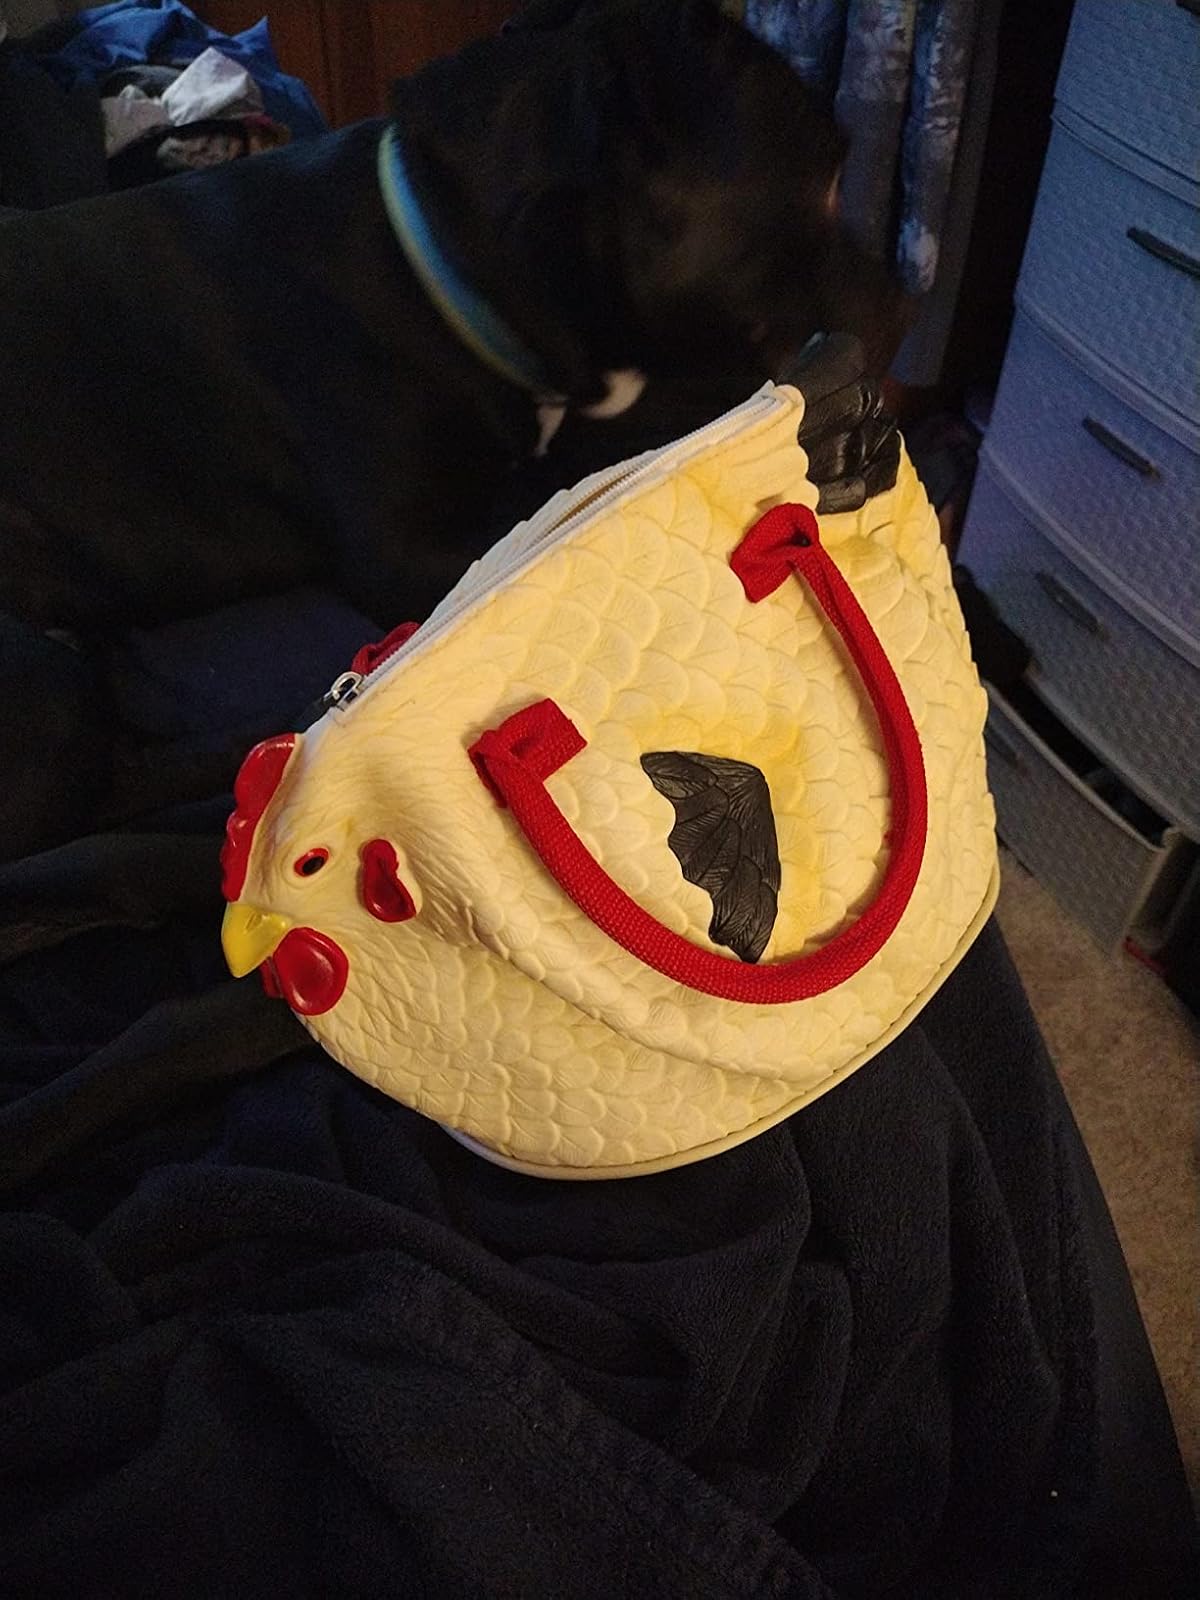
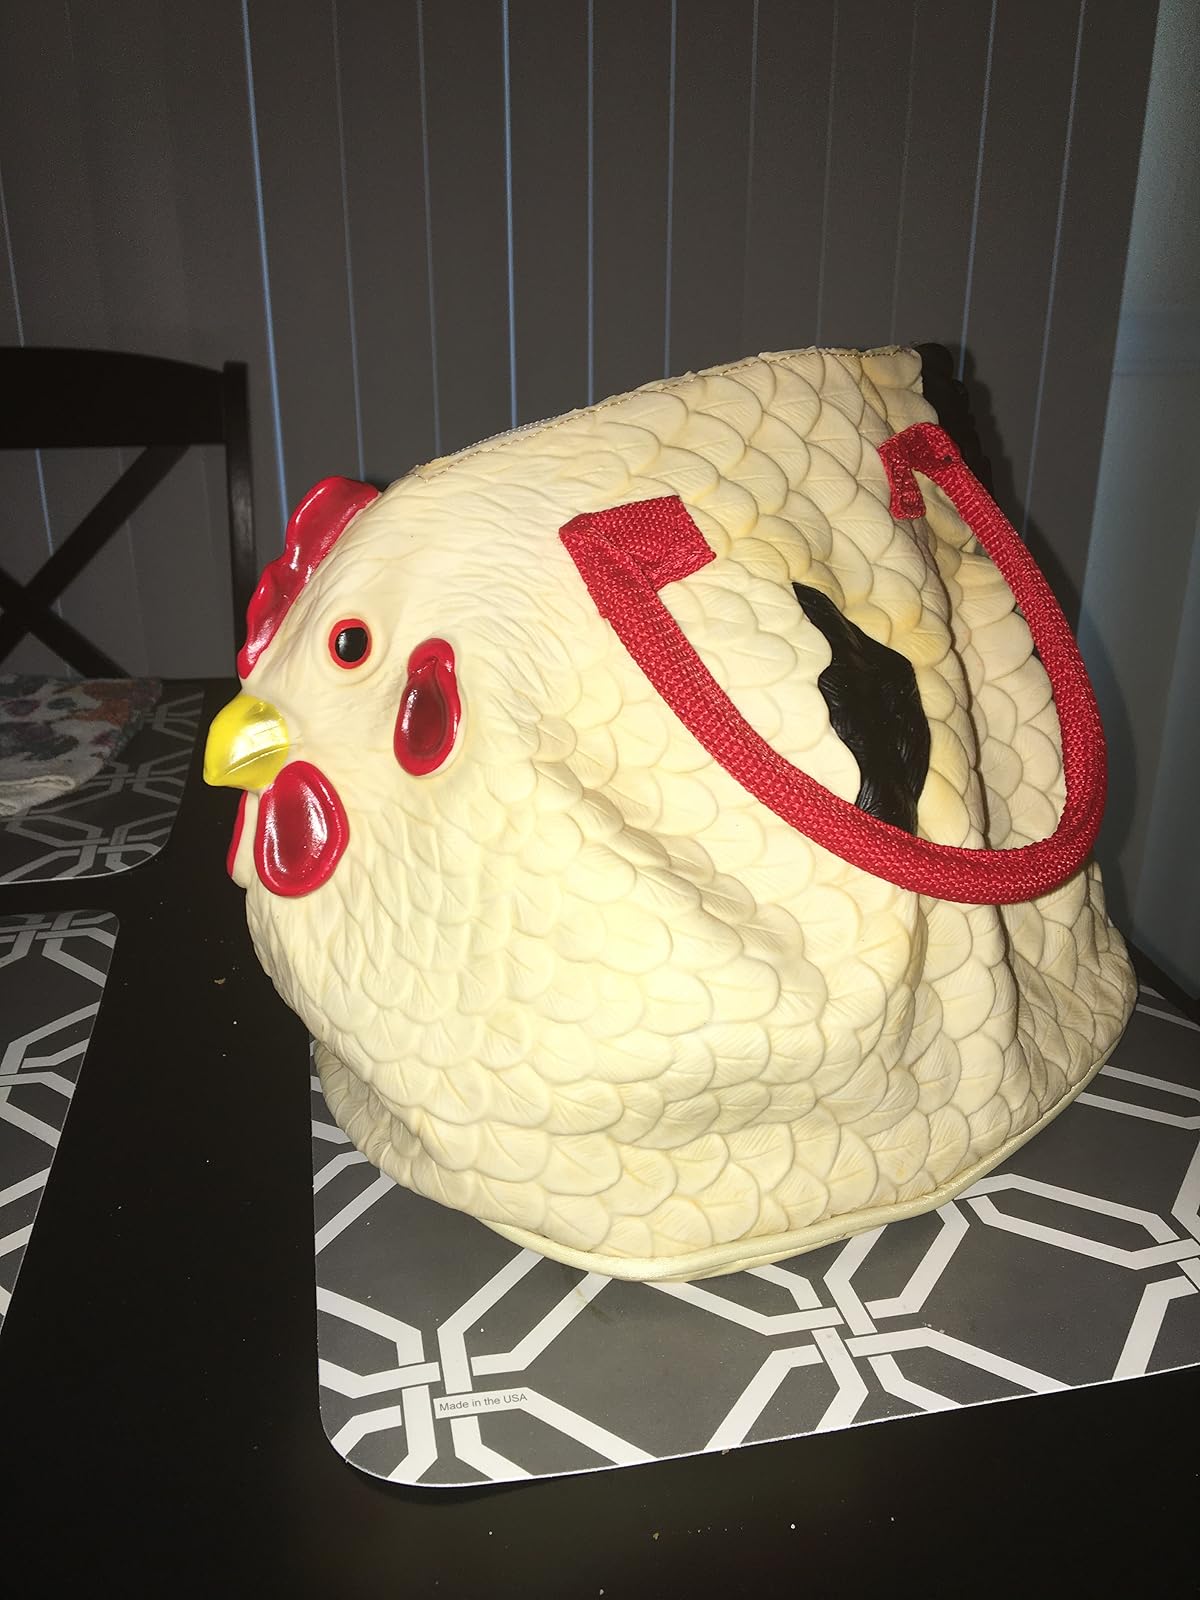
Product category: accessories_handbag
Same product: yes